Emily McWilliam

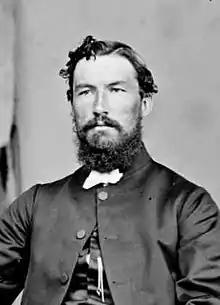
Her second husband, the Reverend James McWilliam

Emily married the Reverend James McWilliam on 25 June 1873 using the name Emily Anna Canty although one source refers to her as Miss Emily Nevill. She was active in the work of the Maori Anglican Mission in Otaki of which her husband James was appointed head. They had five children: